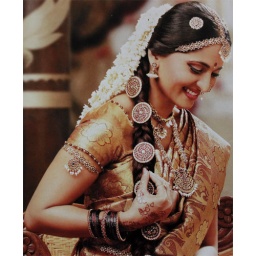
The latest temple jewelry collection from vadaamalar. A full set of 15 pieces in the classical red stone style.